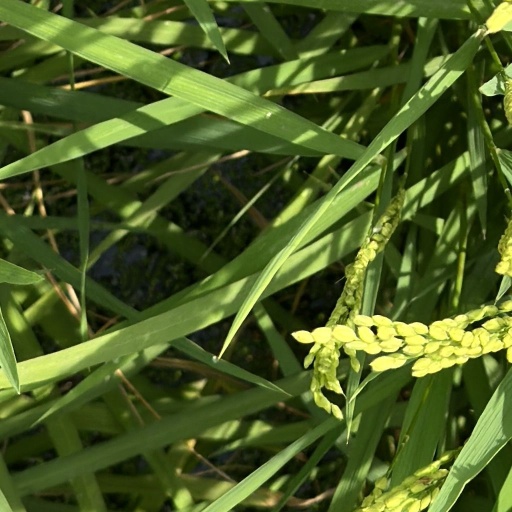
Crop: rice